Raqqa campaign (2016–2017)

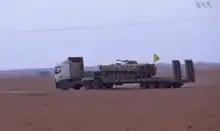
A YPG BMP, loaded on a truck, being transported to the frontline near Mahmudli on 4 January

On 27 December, ISIL launched an attack on the village of Secol in the northern countryside, reportedly breaching the local SDF defences. On the next day, the SDF reportedly captured Hadaj village after two days of heavy fighting, while another ISIL counter-attack against Jabar was repelled. Mahmud al-Isawi, a senior ISIL manager of finances for the group's leaders who also worked in propaganda and intelligence-gathering, was killed on 31 December in a US-led coalition airstrike on Raqqa. After three days of heavy fighting, the SDF captured all or most of Mahmudli, the largest town of the Al-Jarniyah Subdistrict, on 1 January 2017. ISIL counterattacked later in an attempt to regain the town. The SDF leadership said that in the clashes since the launch of the second phase they had captured 110 villages, killed 277 ISIL fighters, and captured 13.